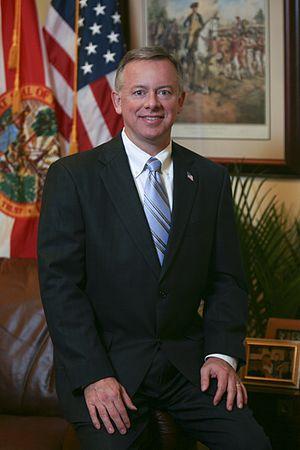
Le lieutenant-gouverneur de la Floride est un élu du gouvernement de l'État de Floride aux États-Unis. Selon la Constitution de Floride, le lieutenant-gouverneur est élu pour un mandat de quatre ans coïncidant avec celui du gouverneur de l'État, et le remplace en cas de vacance du poste.